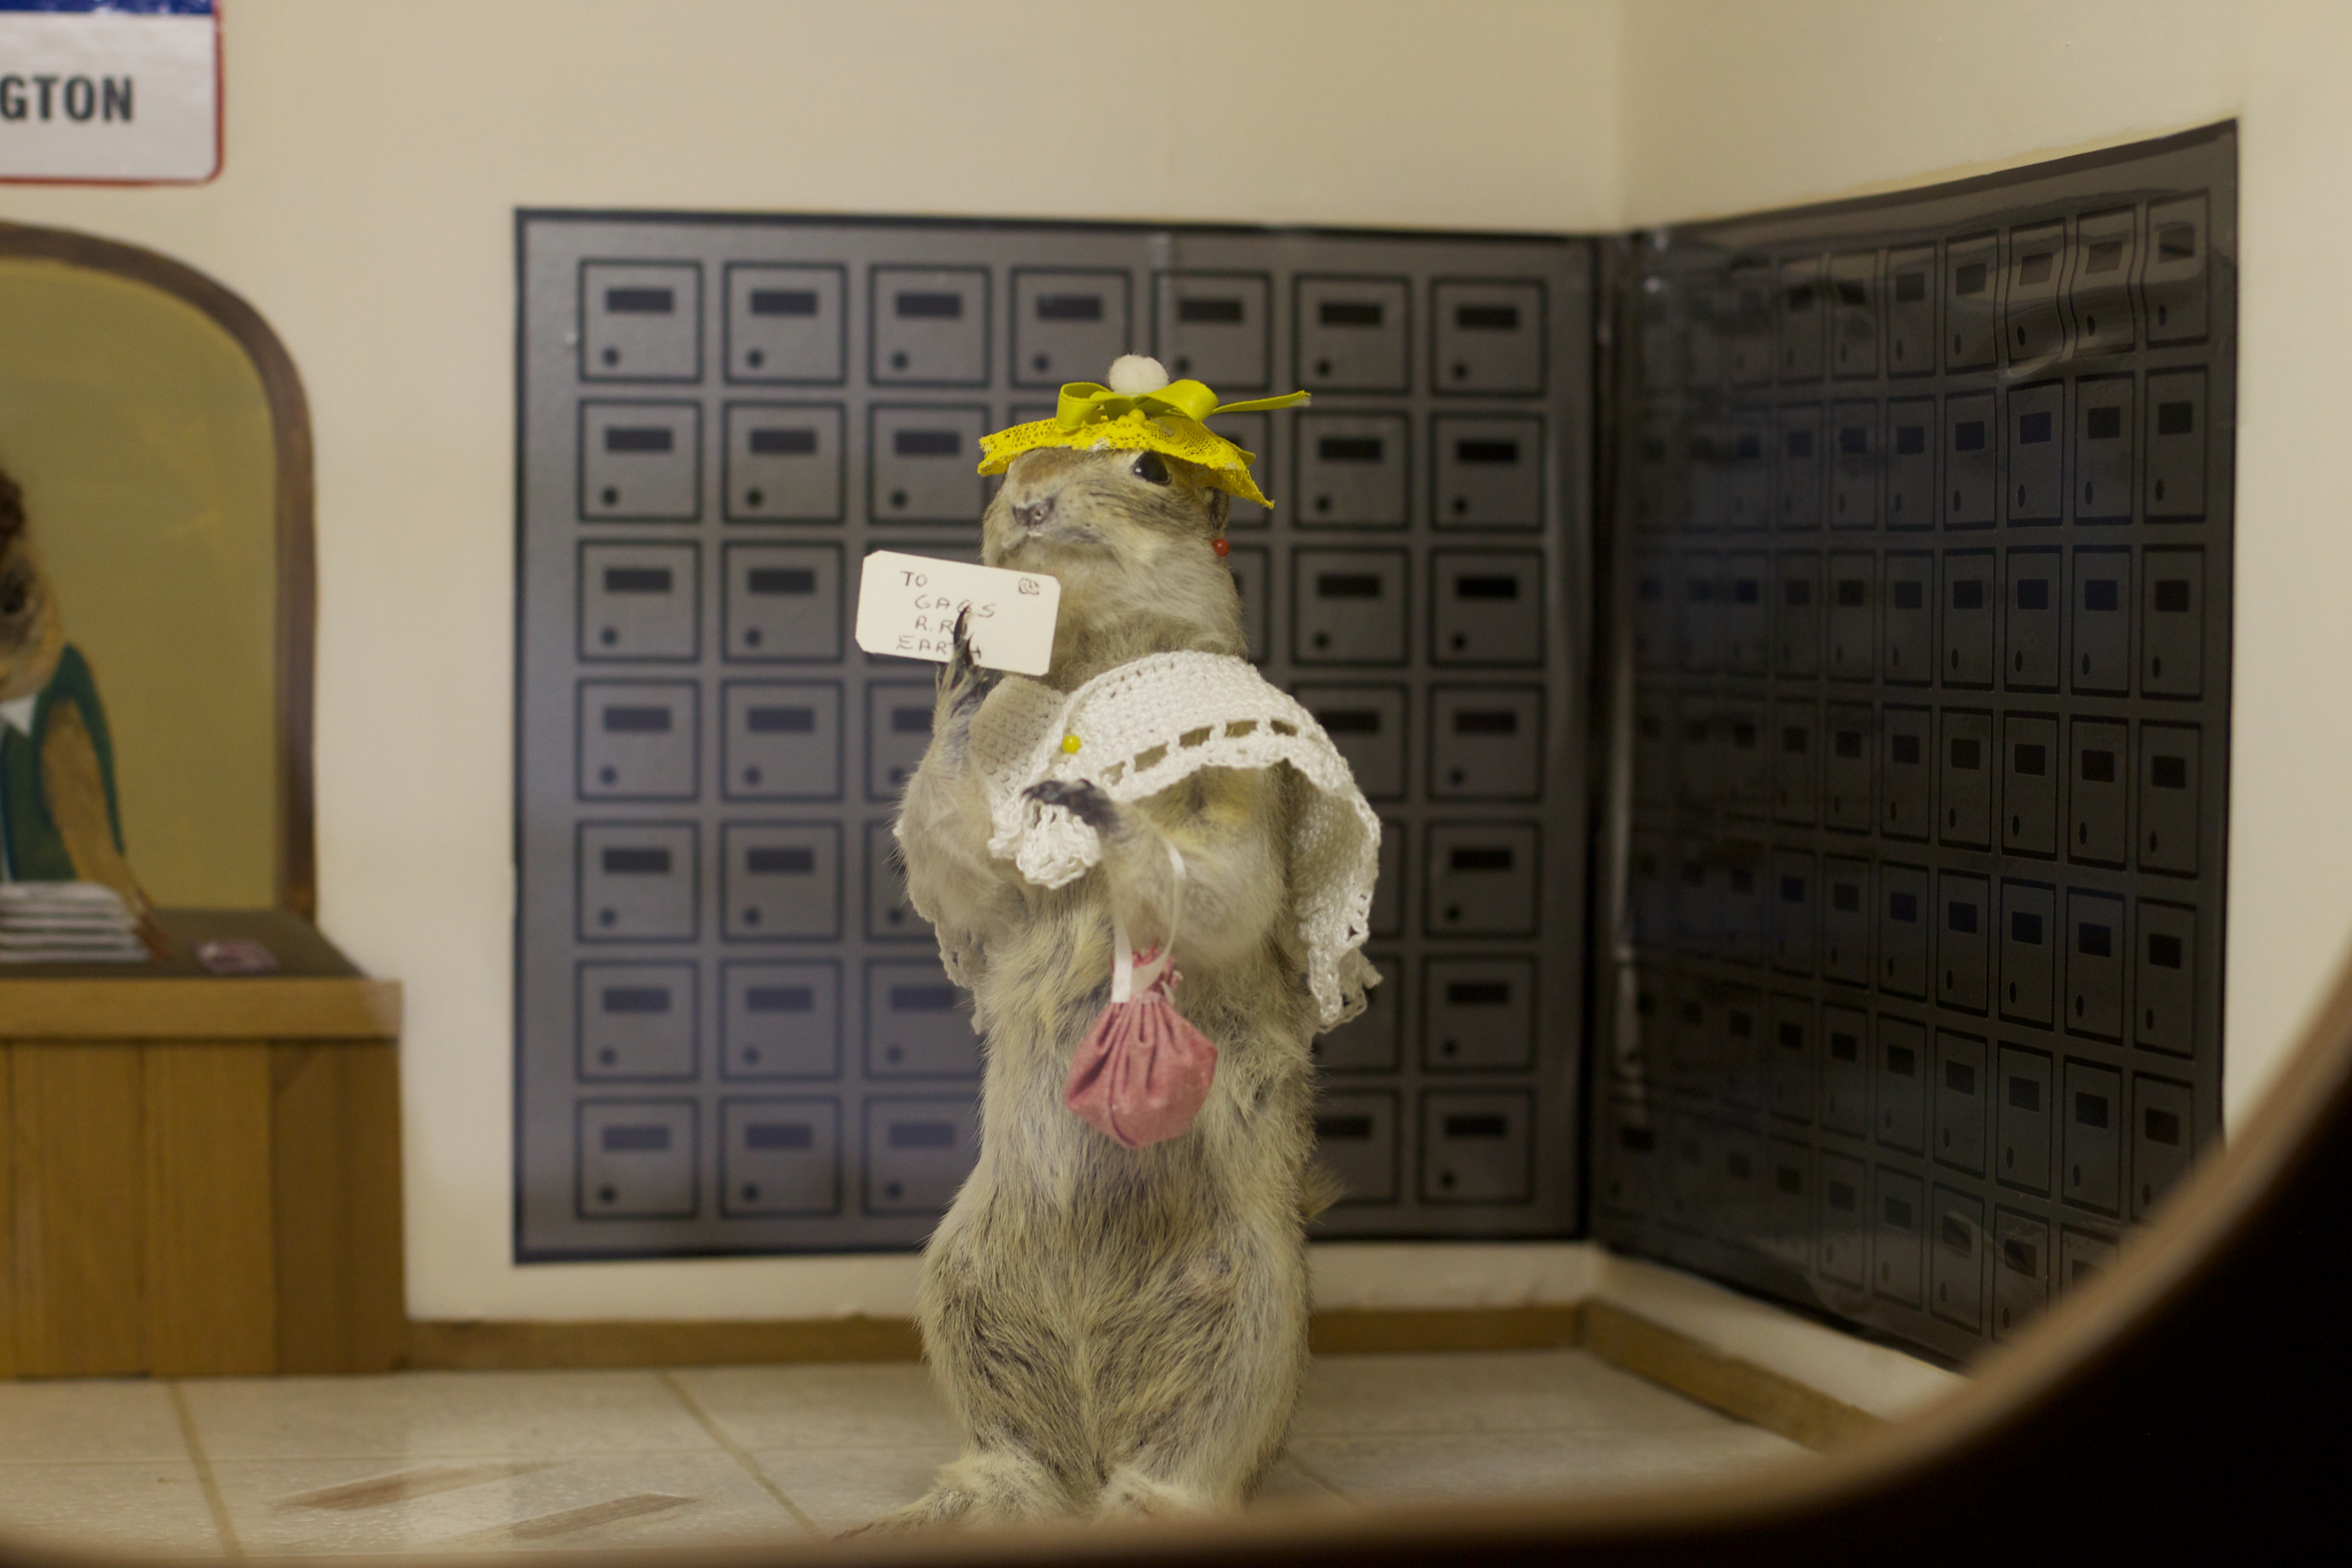
sculpture, art, tourist attraction, odyssey, gopher